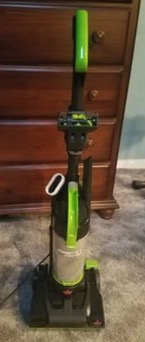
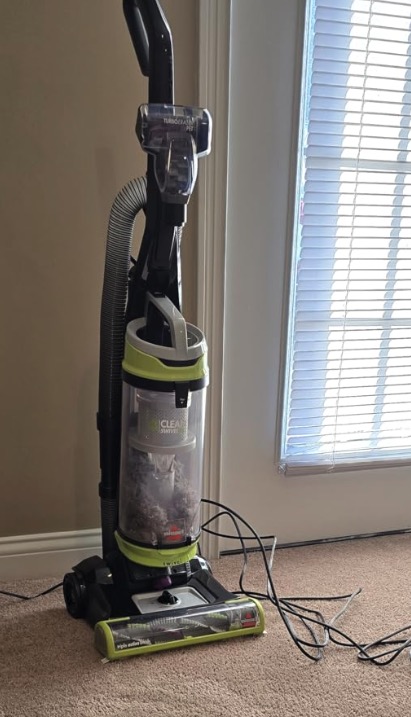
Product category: items_vacuum
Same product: no